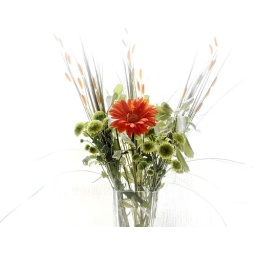
try flowers in the window at my B&amp;amp;B, Wexford, Ireland